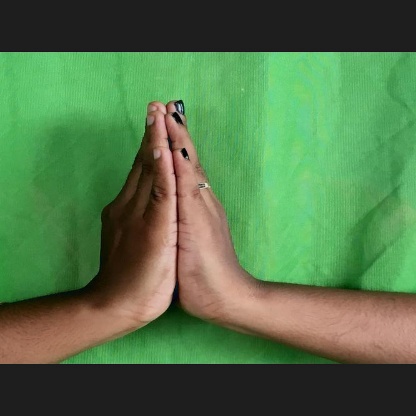
Mudra: Anjali